Ahmose I

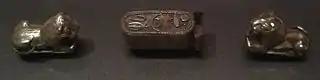
Fragments of an armband of Ahmose I, Musée du Louvre.

While in the past this regnal year date was assumed to refer to Ahmose, it is today believed instead to refer to Ahmose's Hyksos opponent Khamudi since the Rhind papyrus document refers to Ahmose by the inferior title of 'Prince of the South' rather than king or pharaoh, as a Theban supporter of Ahmose surely would have called him. Anthony Spalinger, in a JNES 60 (2001) book review of Kim Ryholt's 1997 book, "The Political Situation in Egypt during the Second Intermediate Period, 1800–1550 BC", notes that Ryholt's translation of the middle portion of the Rhind text chronicling Ahmose's invasion of the Delta reads instead as the "1st month of Akhet, 23rd day. "He-of-the-South" (i.e. Ahmose) strikes against Sile." Spalinger stresses in his review that he does not question Ryholt's translation of the Rhind text but instead asks whether: